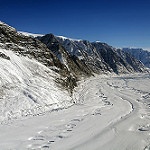
Scene: Outdoor